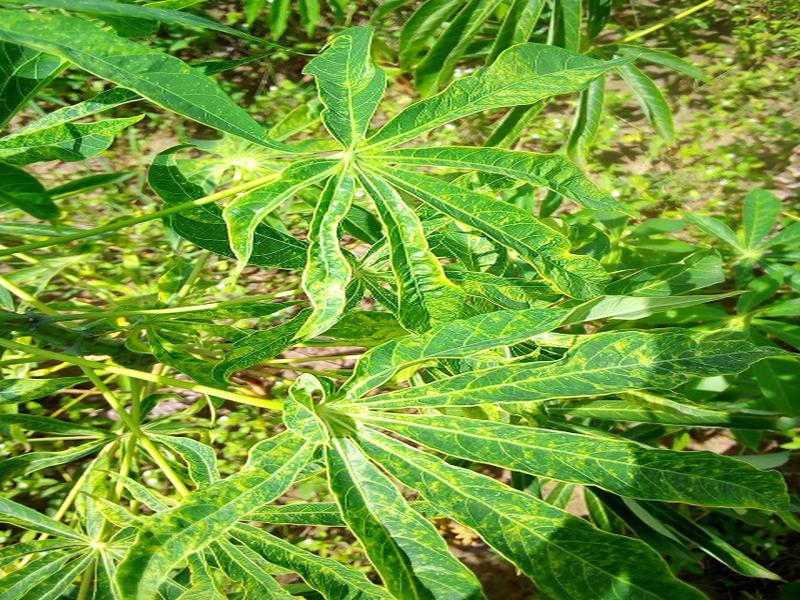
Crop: cassava
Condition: mosaic_disease